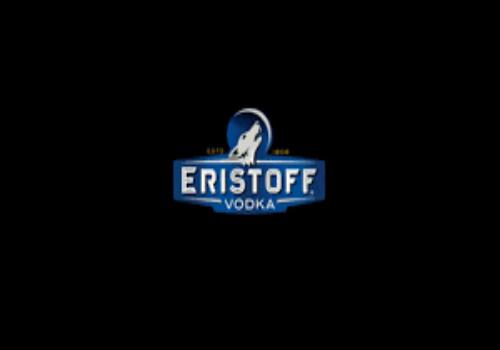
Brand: Eristoff
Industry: Food